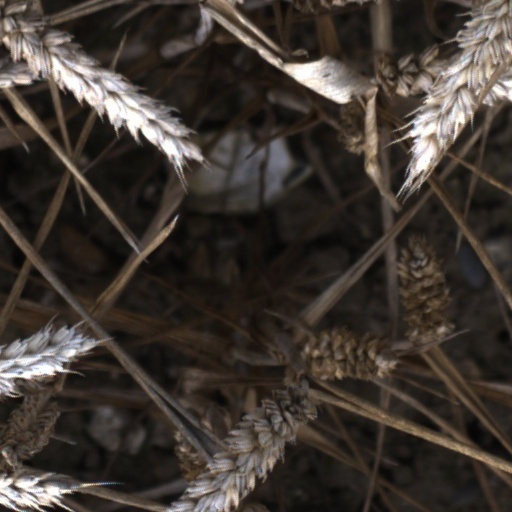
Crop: wheat